Donald M. Gordon Chinguacousy Park

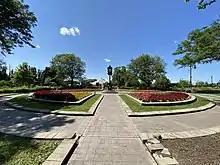
Chinguacousy Park Clock

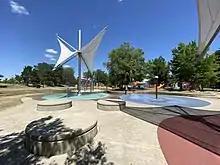
Chinguacousy Splash Pad

Donald M. Gordon Chinguacousy Park, colloquially known as Chinguacousy Park, is a large park in the Bramalea section of Brampton, Ontario, Canada. It is bounded by Queen Street East on the southeast, Bramalea Road on the northeast, and Central Park Drive on the north and west sides. Terry Fox Stadium (Brampton) in the north of the park, sometimes called Terry Fox Track and Field Stadium, has a track and field oval surrounding an artificial turf field with Canadian Football markings and stands for about 1000 spectators. It is used for various Canadian football and soccer matches as well as track and field competitions.